Cagayan National High School

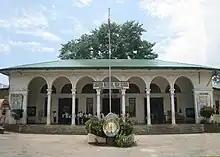
The Main Building, commonly known as the "Gabaldon Building", is the oldest edifice in the campus. It houses classrooms and the Conference Hall or the Old Library.

With the Thomasites as organizers, the Cagayan High School was formally opened in June 1905 with Albrow S. Burnell as its first principal. It was housed in Otto Weber's residence which was later on bought by the government for its first school building.